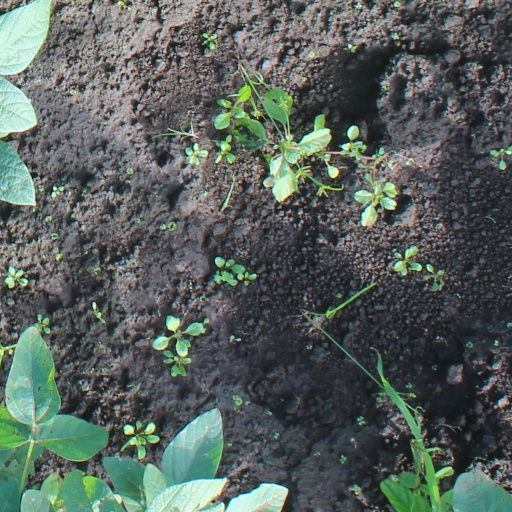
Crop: soybean